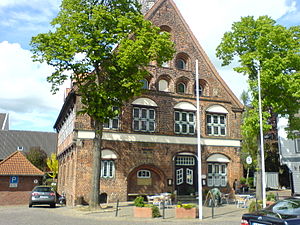
Krempe / Historie / Renæssancen
Krempe rådhus.
Krempe en en by i det nordlige Tyskland, beliggende i delstaten Slesvig-Holsten. Den var tidligere Holstens mindste købstad, beliggende ved Krempe å, en biflod til Stör i Krempe marsk, nordøst for Glückstadt.